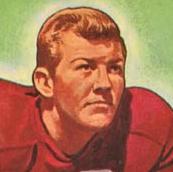
Age: 21